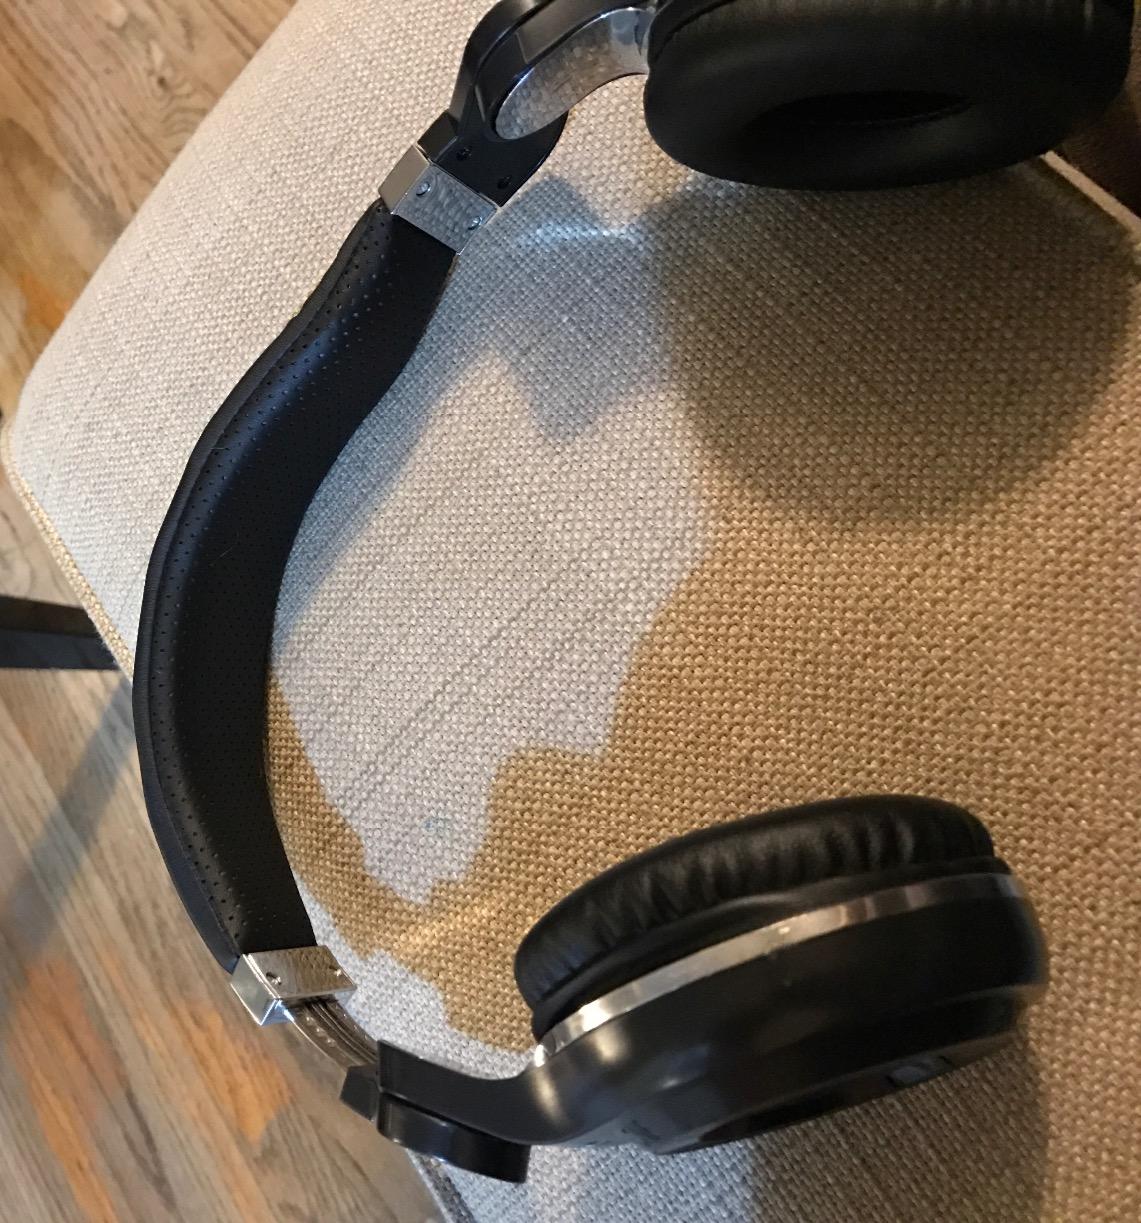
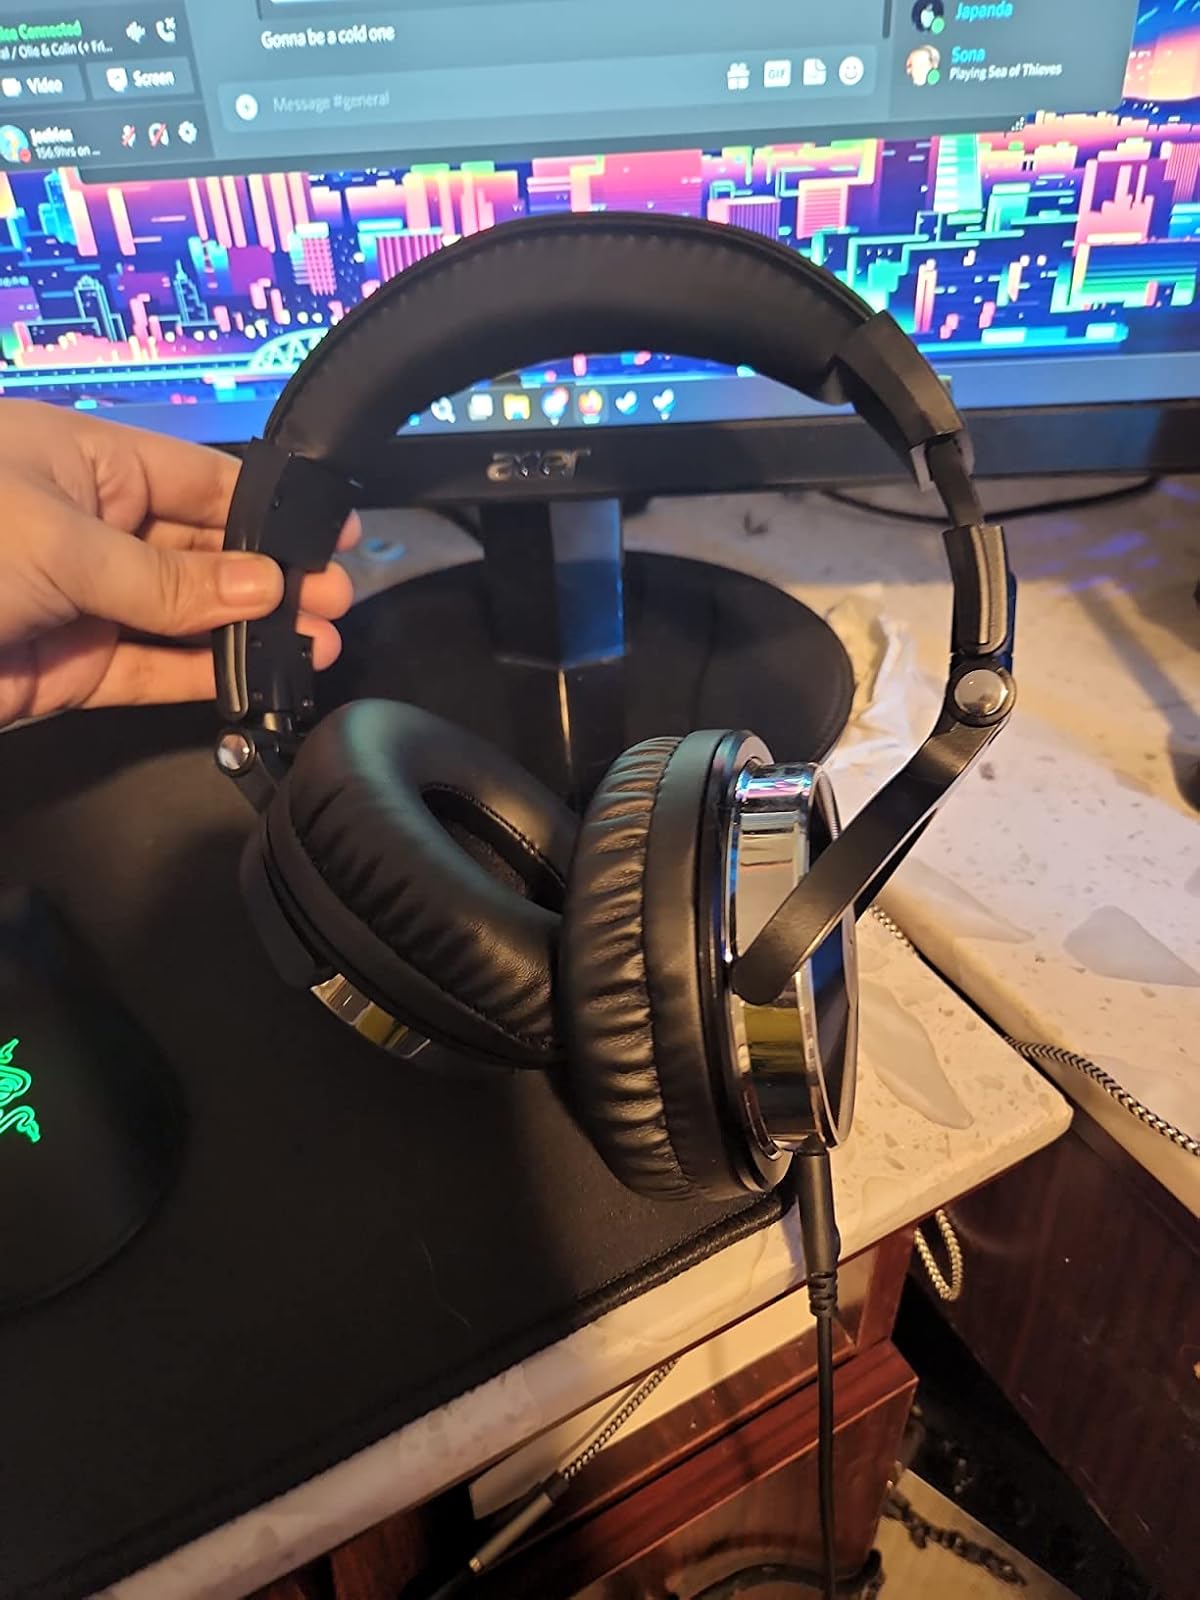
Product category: headphones
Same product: no